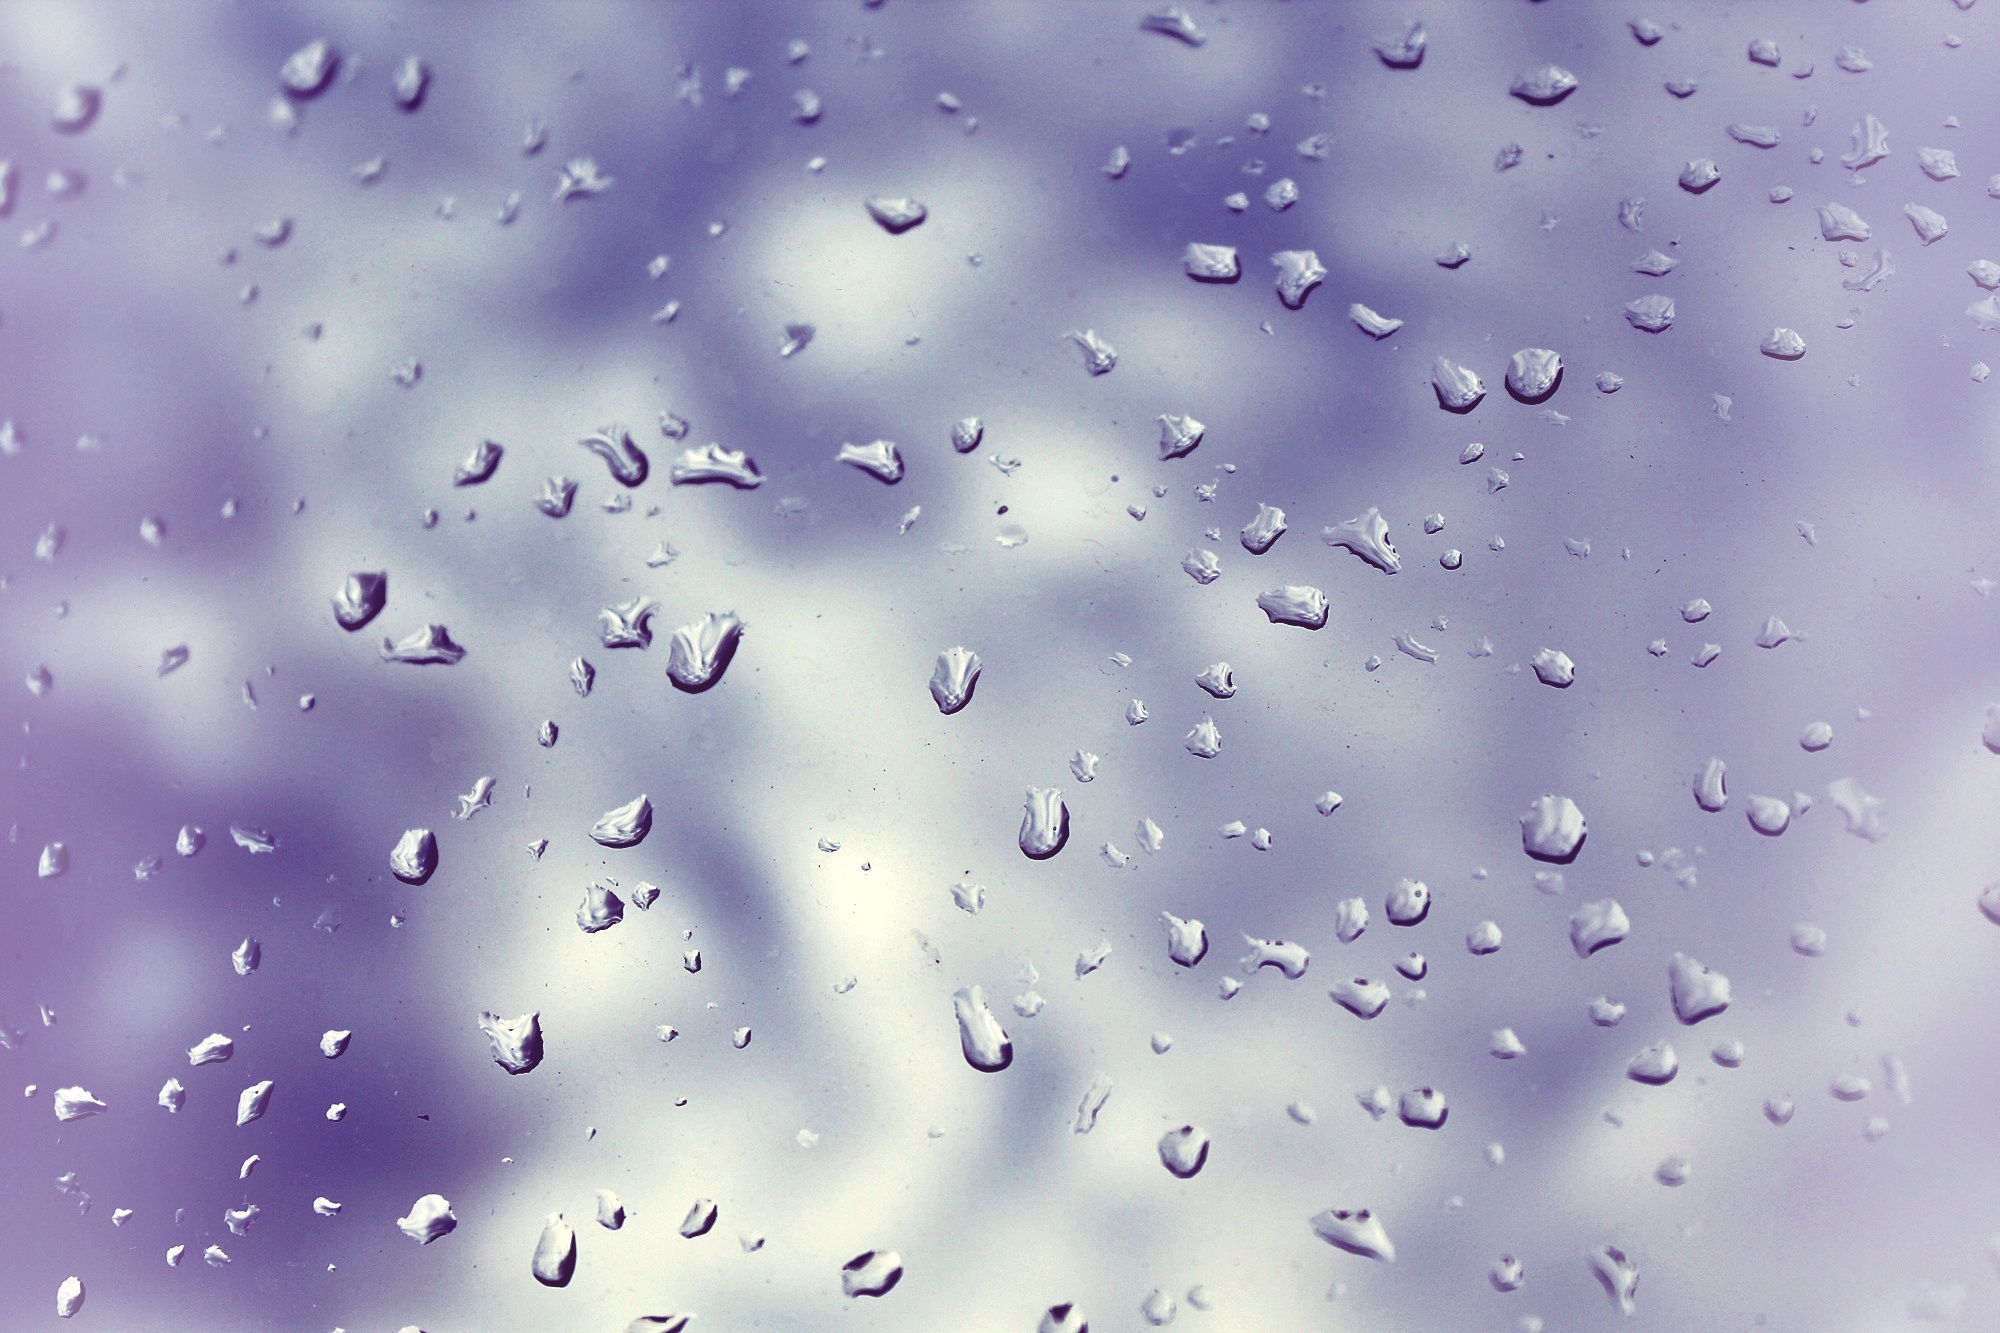
water, drop, light, abstract, sky, rain, leaf, wave, flower, petal, window, glass, raindrop, wet, line, weather, blue, circle, window pane, clouds, background, drop of water, disc, moisture, freezing, macro photography, light effects, drop running, computer wallpaper